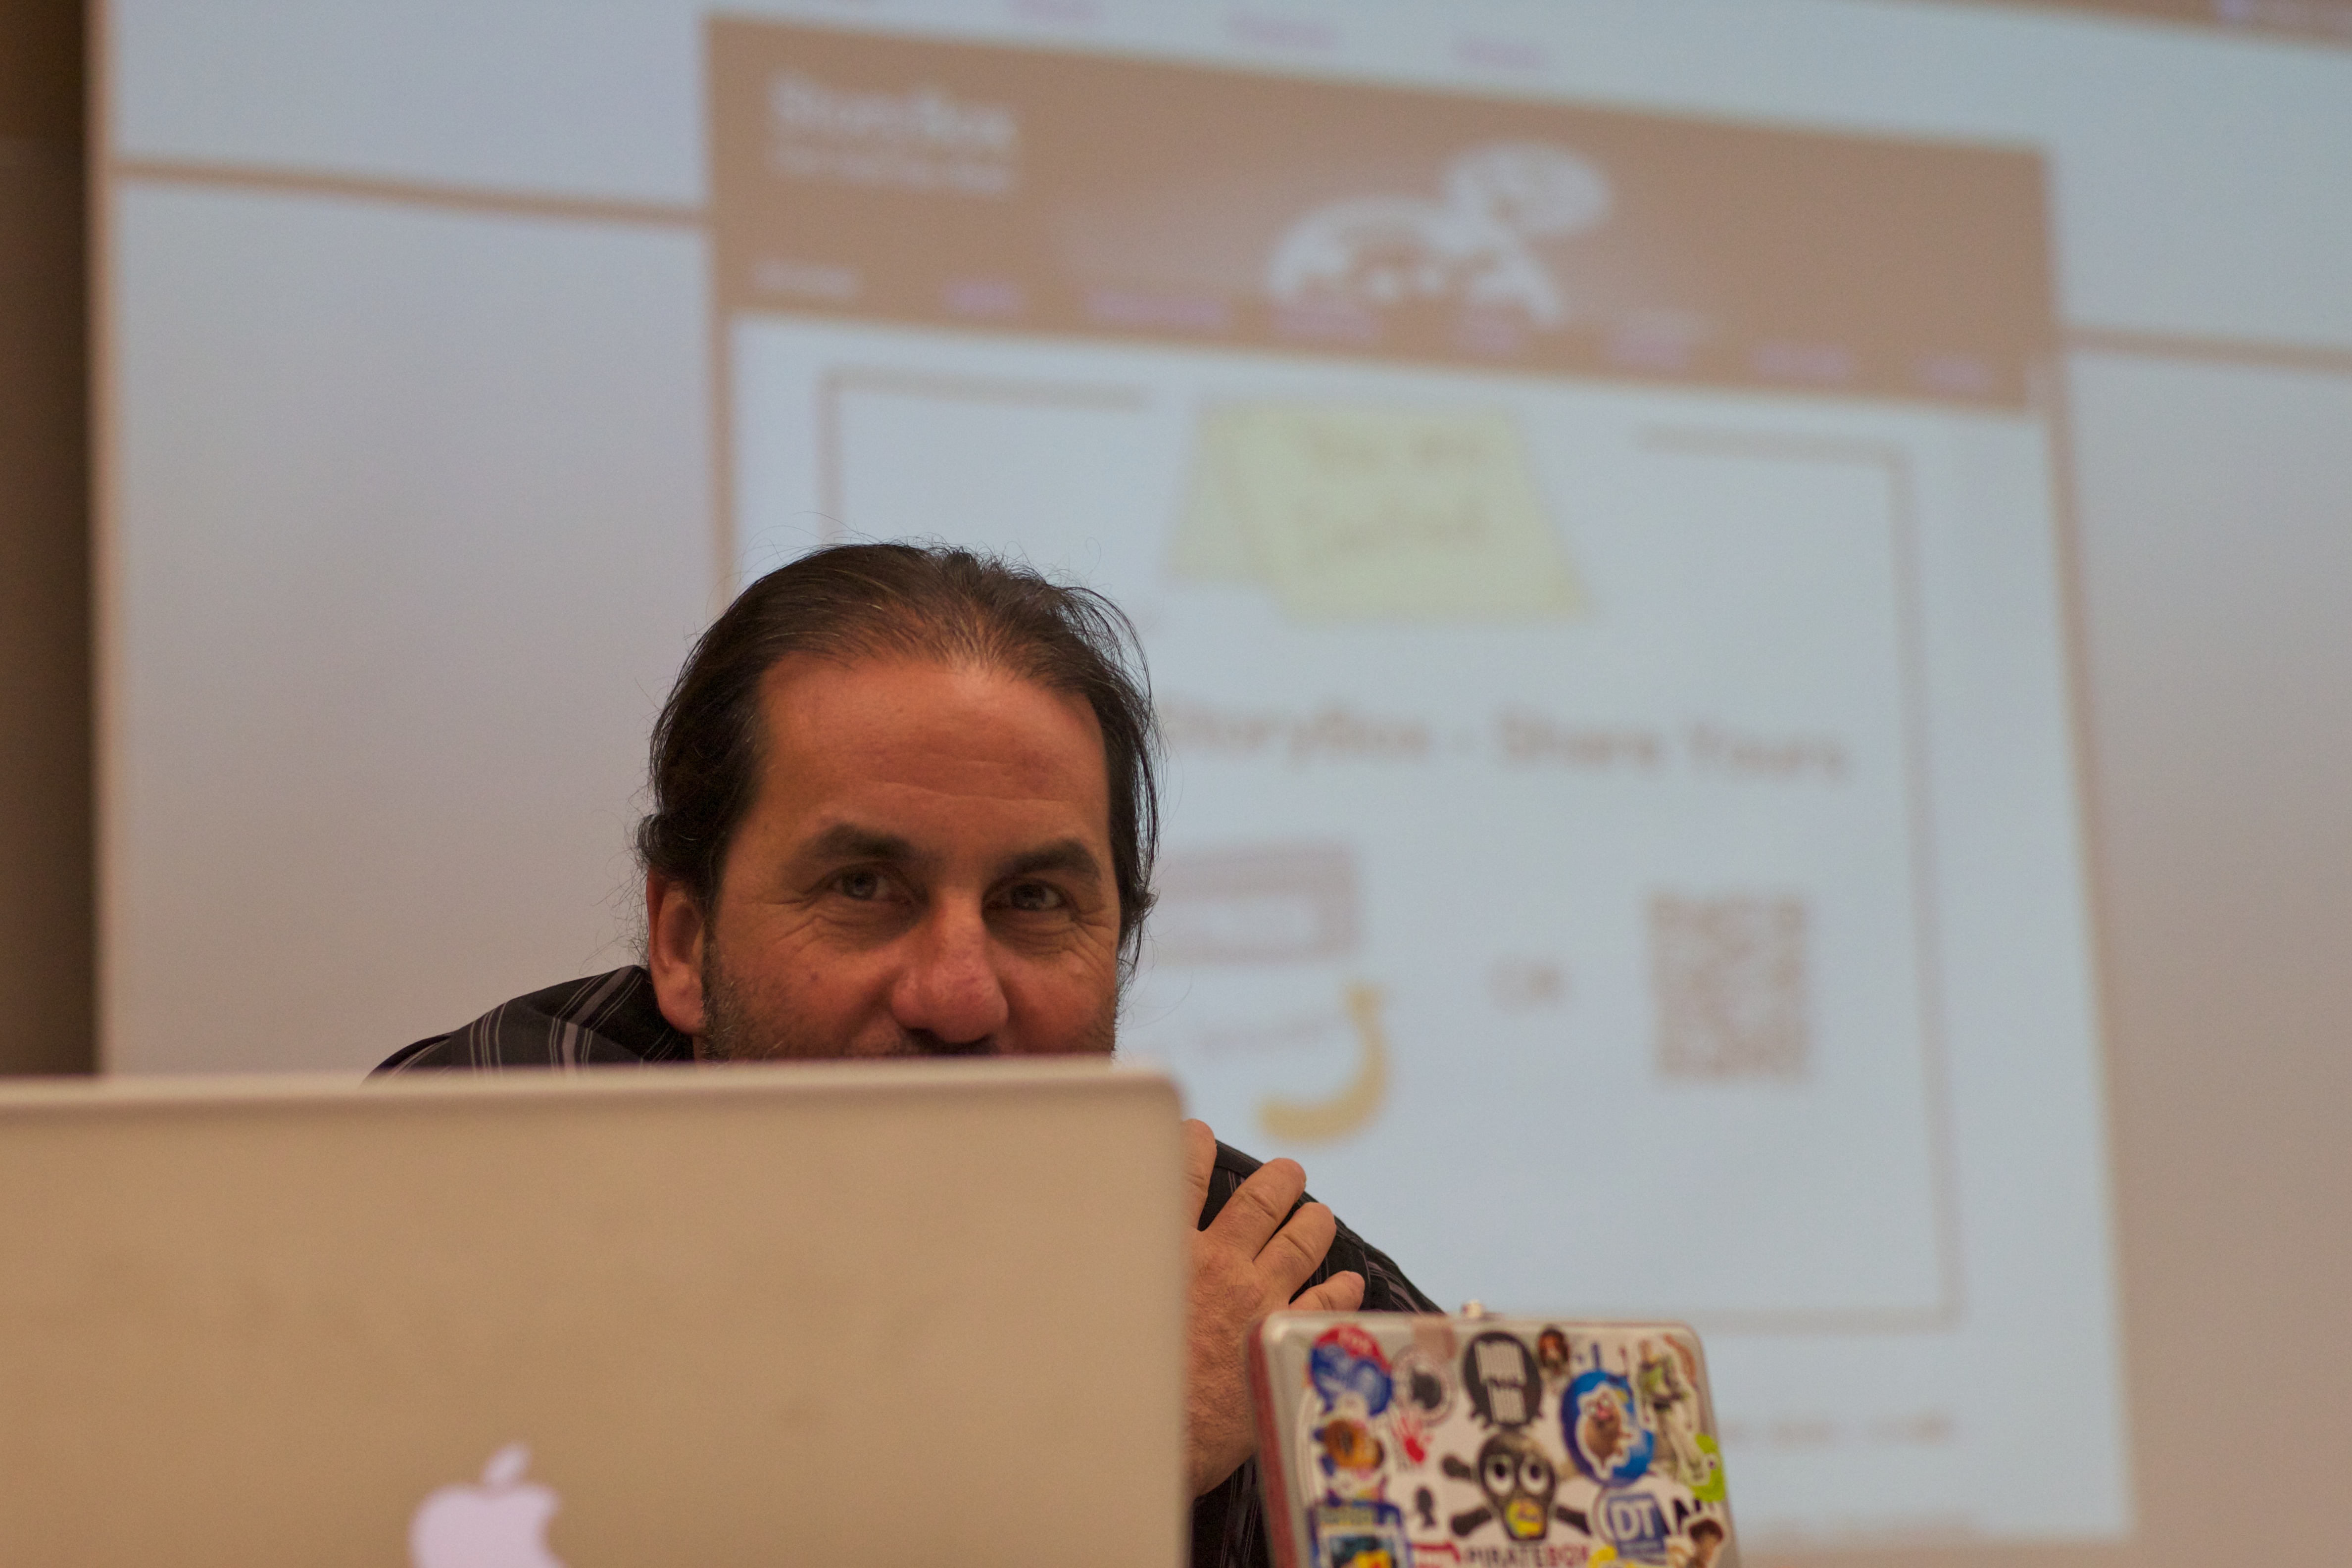
writing, education, design, learning, storybox, piratebox, odyssey